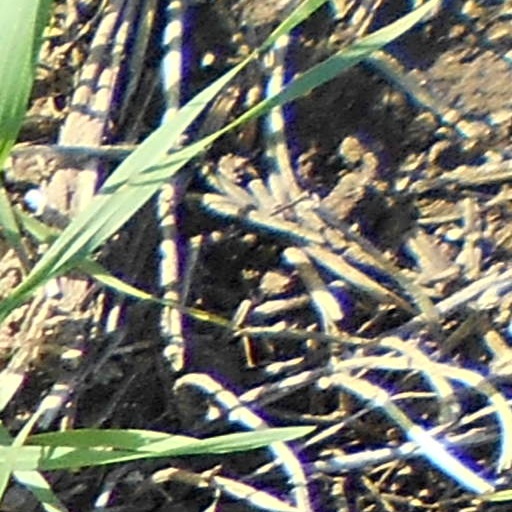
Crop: wheat